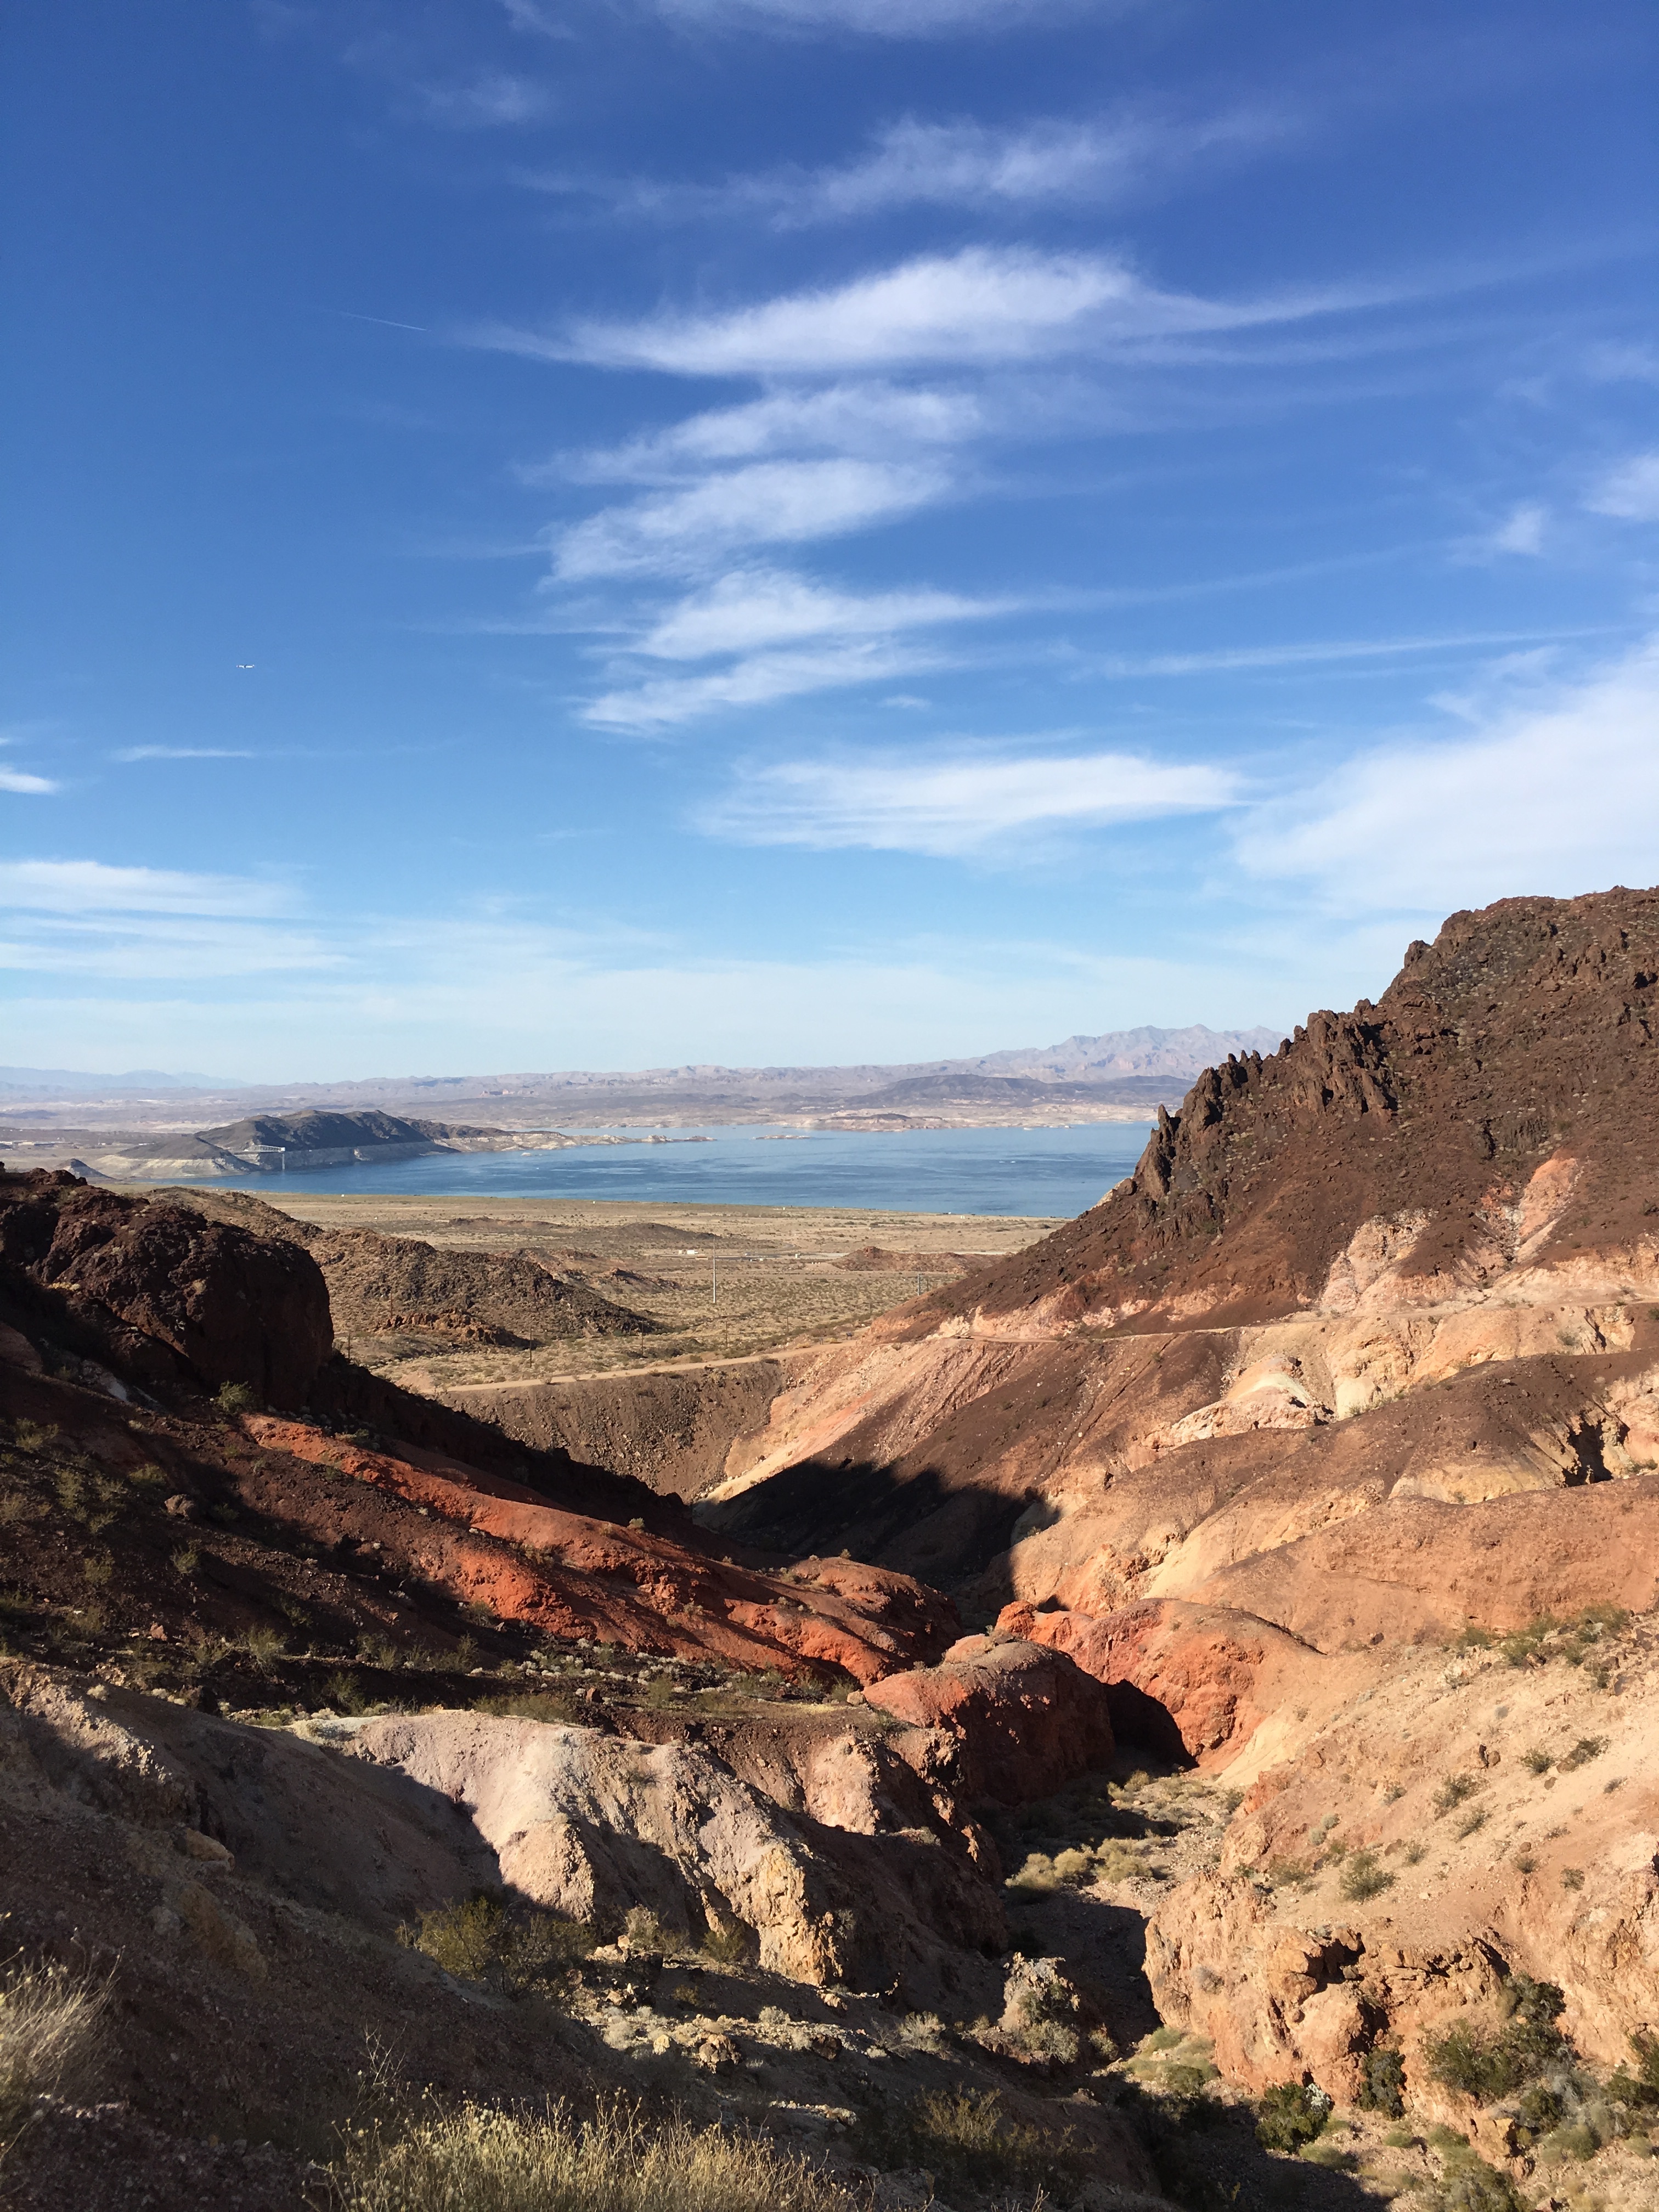
landscape, sea, nature, rock, wilderness, mountain, sky, valley, cliff, canyon, terrain, geology, badlands, plateau, wadi, landform, natural environment, geographical feature, mountainous landforms